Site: brandenburg
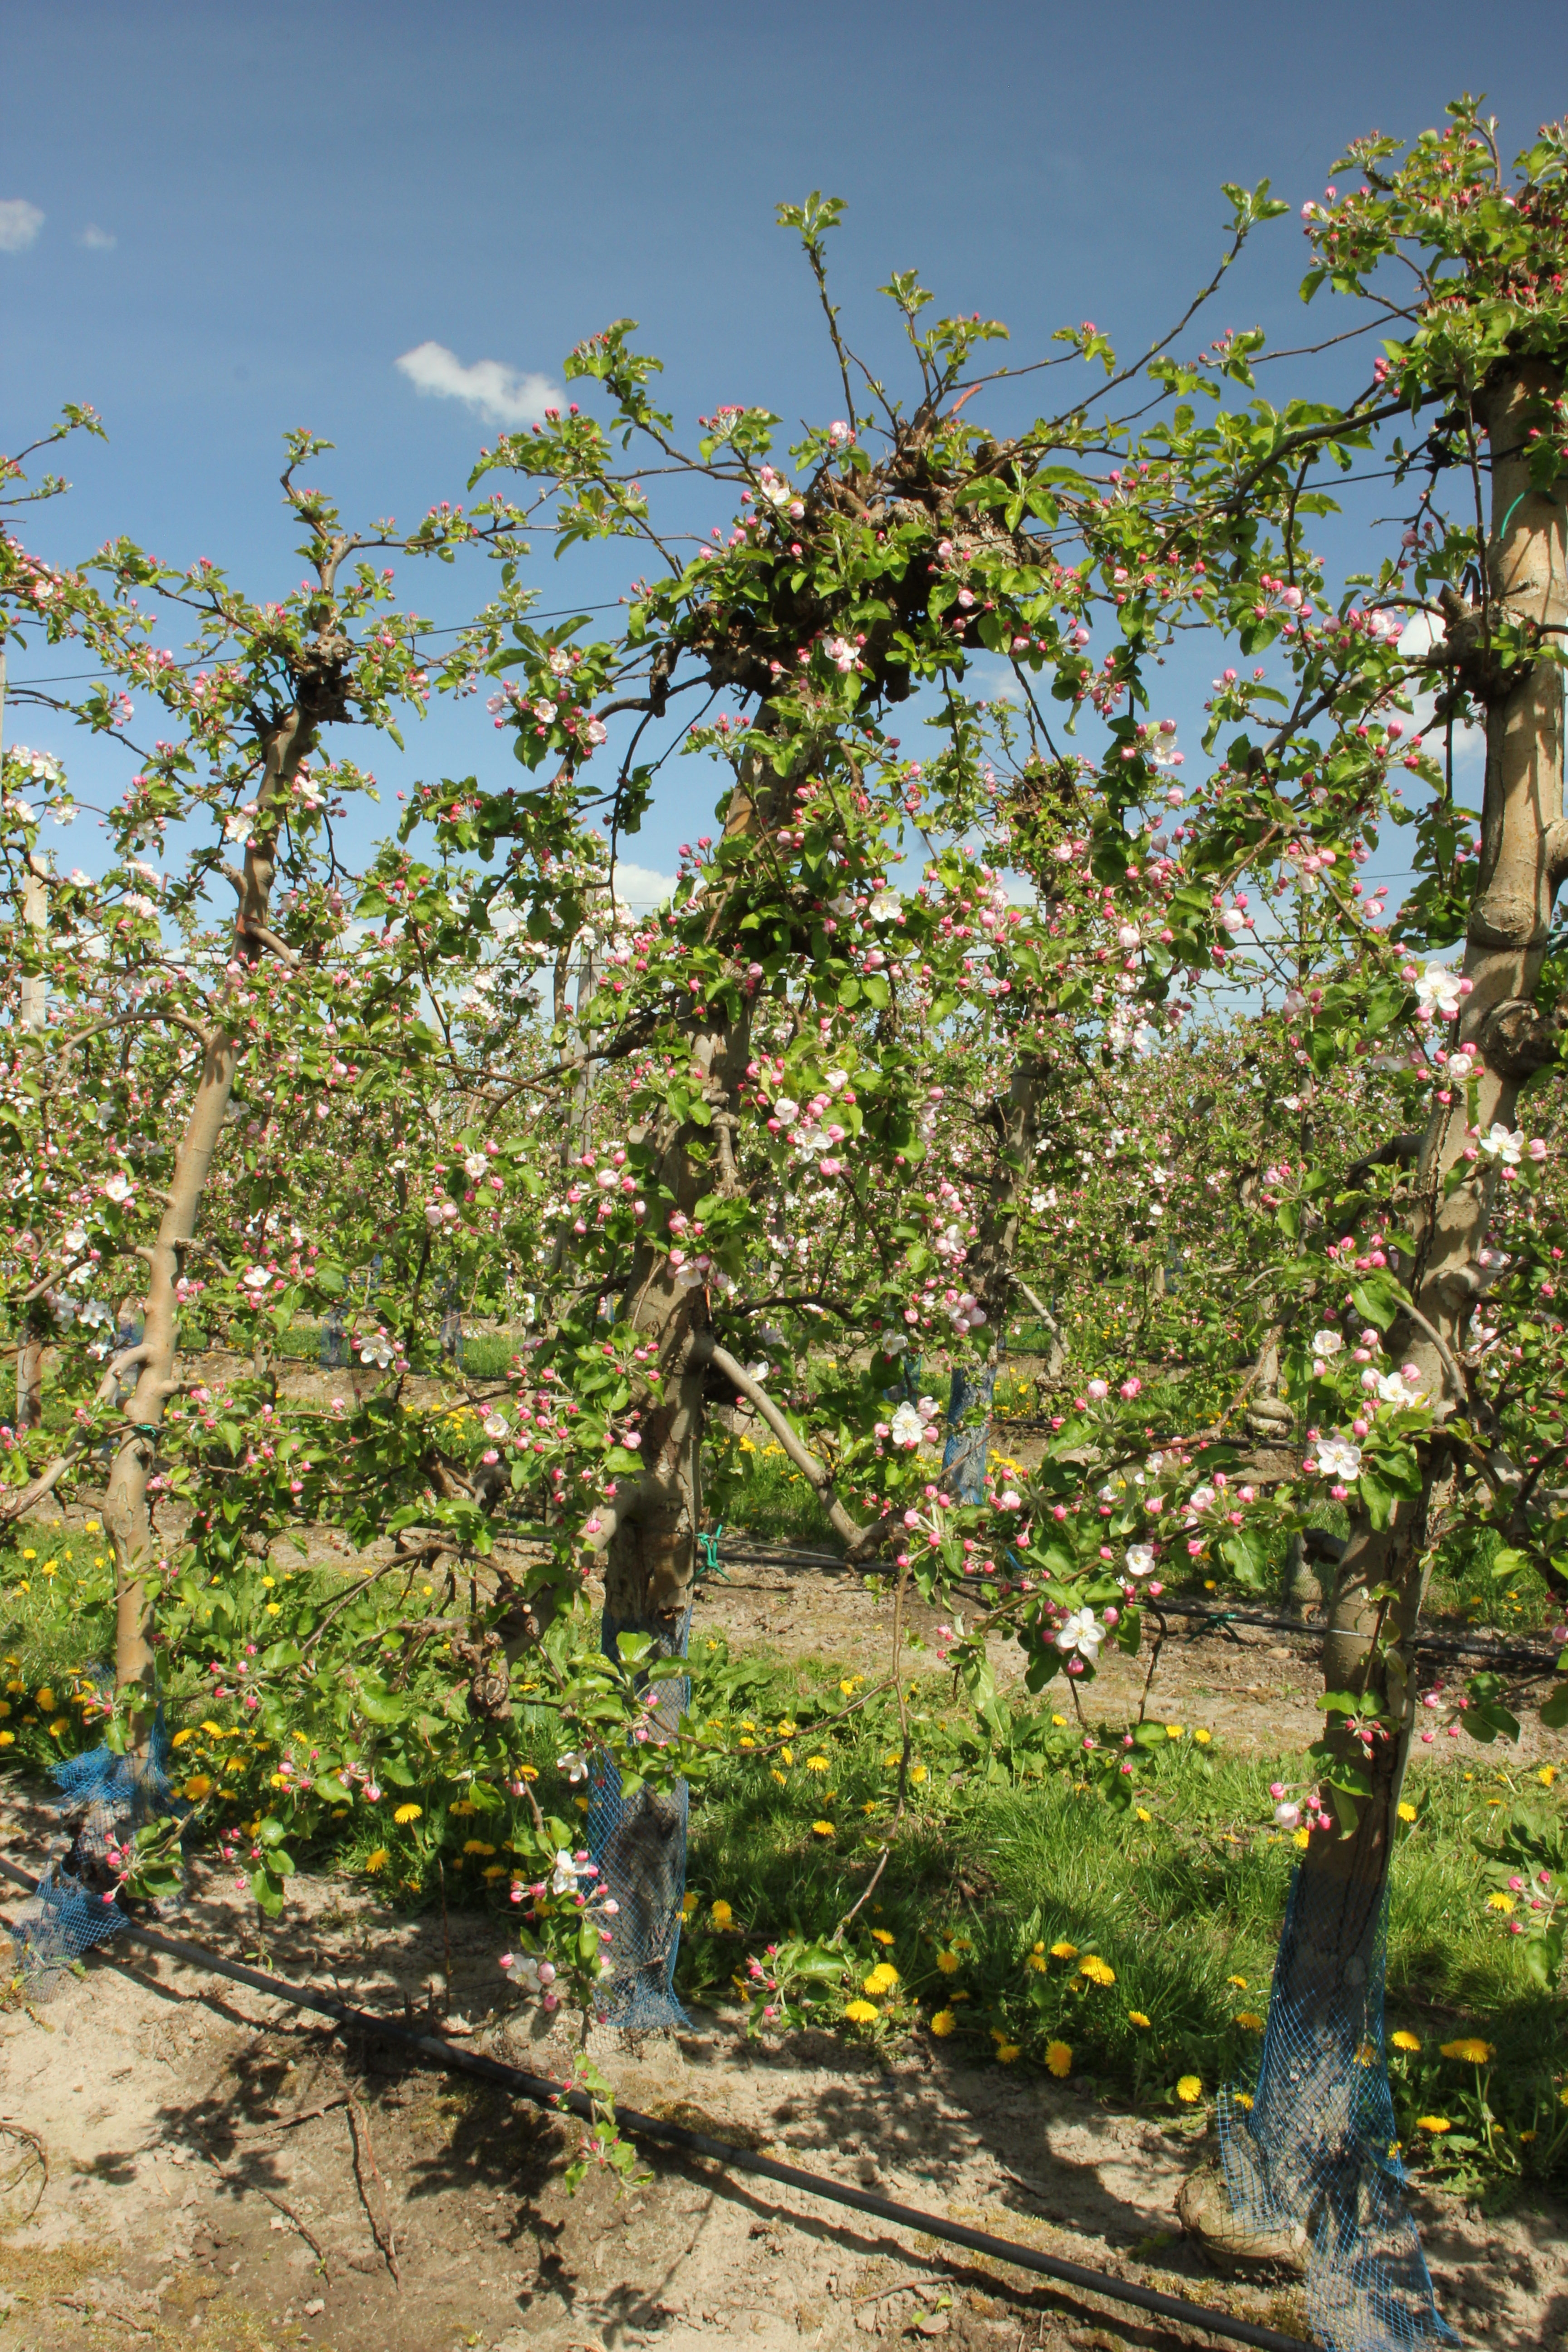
Growth stage (BBCH 57): Inflorescence emergence